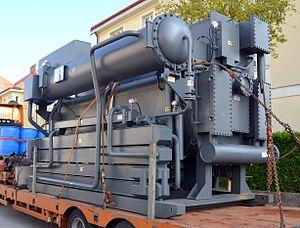
Le réfrigérateur à absorption de gaz utilise une source de chaleur pour faire tourner le cycle qui permettra d'extraire la chaleur, à la place du compresseur utilisé habituellement. Ce mode de fonctionnement est intéressant lorsque l'électricité n'est pas disponible facilement, ou bien lorsque l'on dispose d'une source de chaleur pratiquement gratuite.